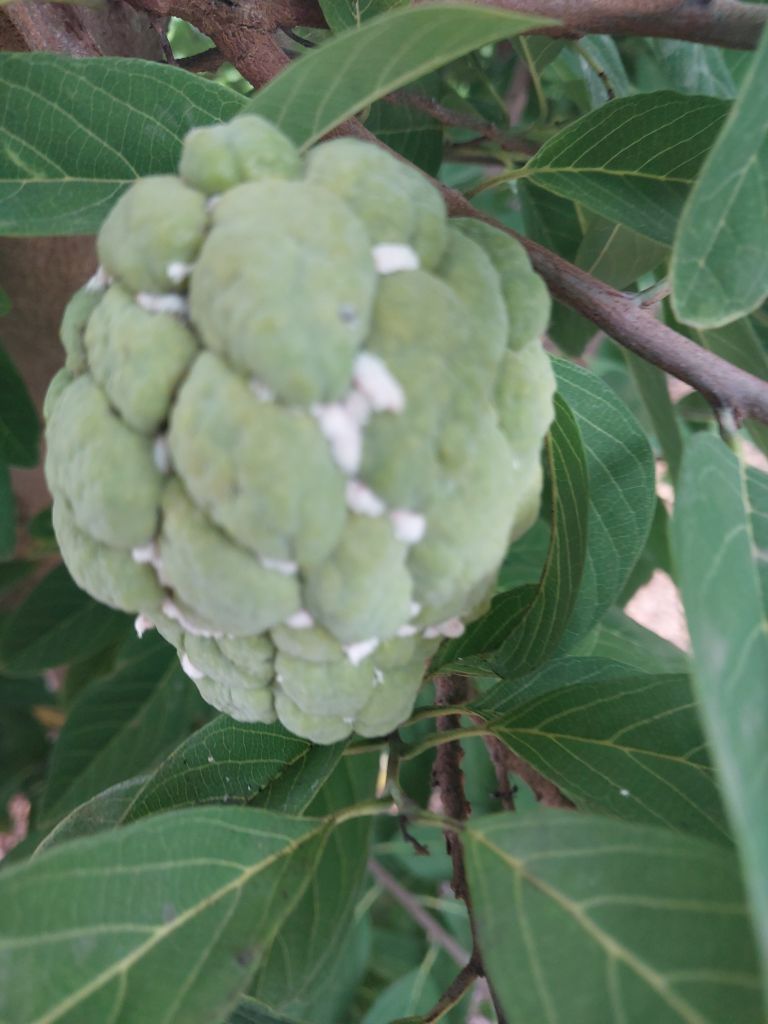
Disease label: Mealy Bug